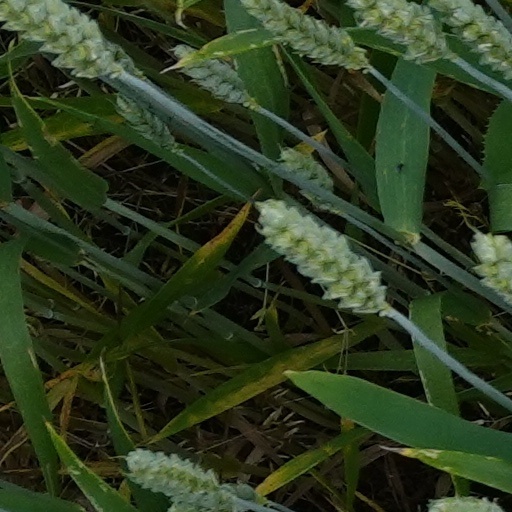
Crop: wheat